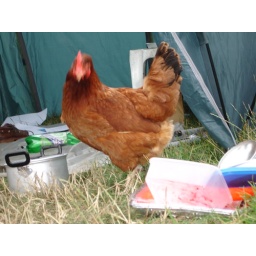
we were plagued by chickens - it was a farmers field campsite